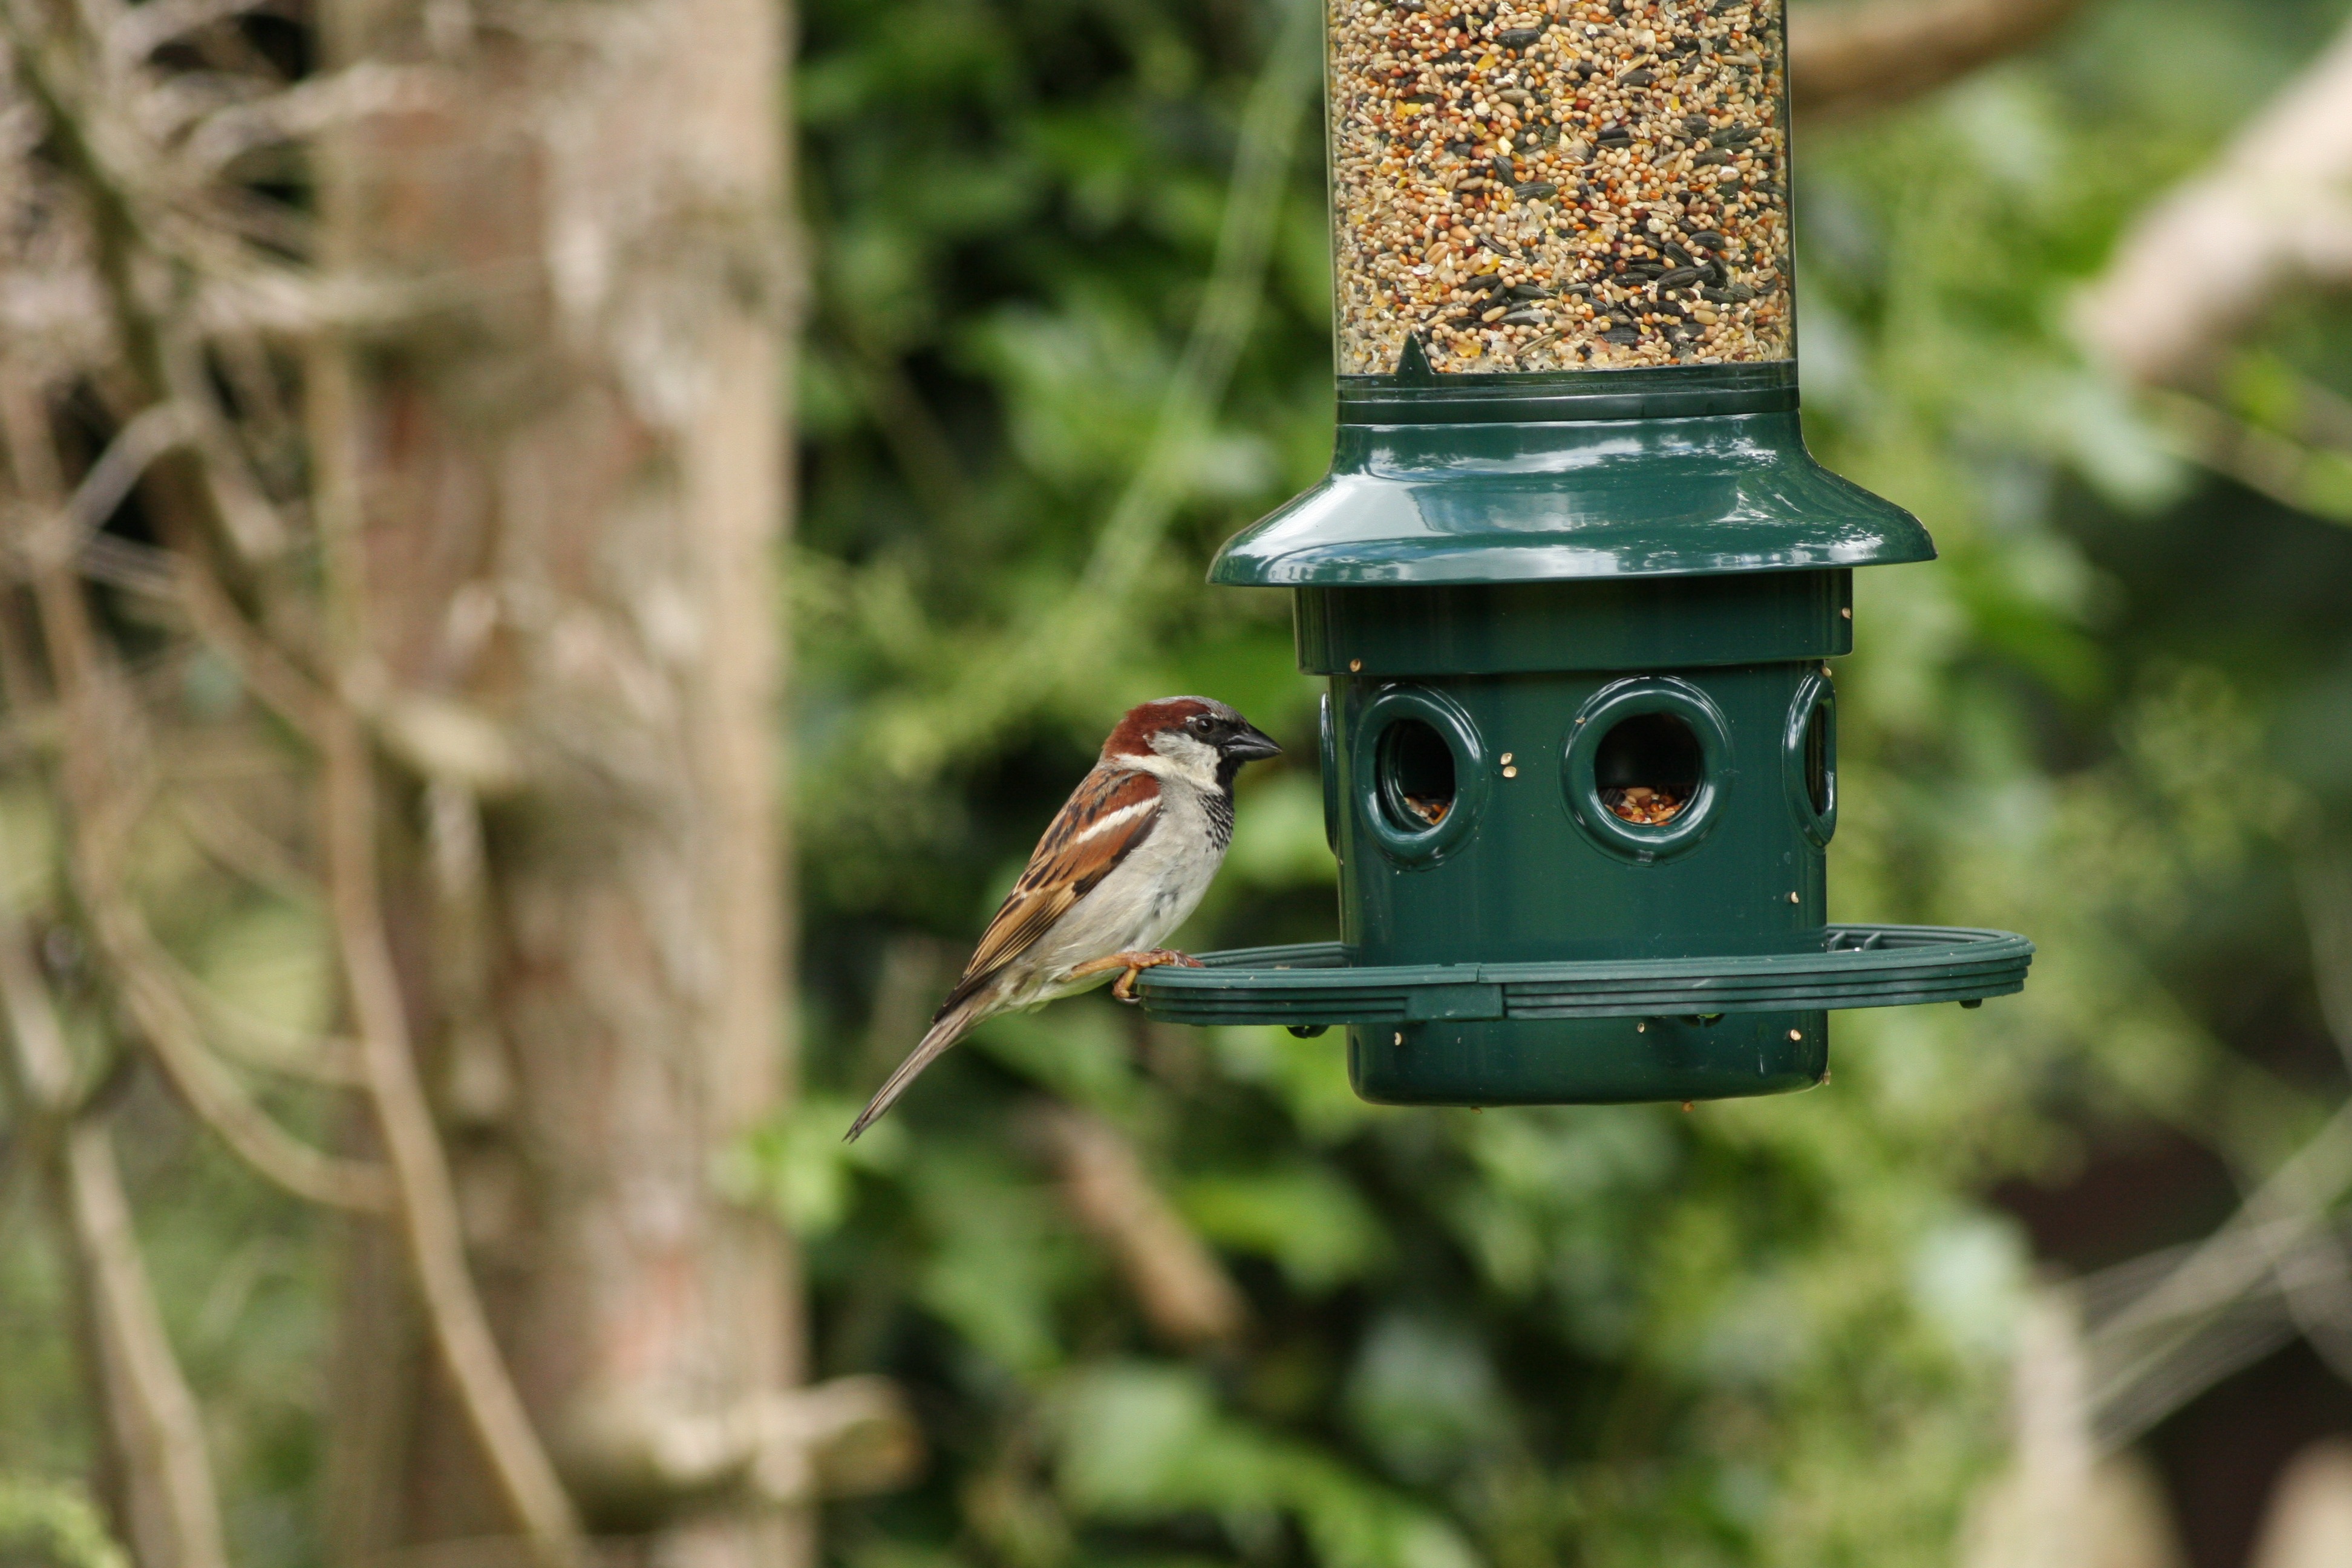
nature, bird, wildlife, green, fauna, birds, feeding, sparrow, feeder, bird feeder